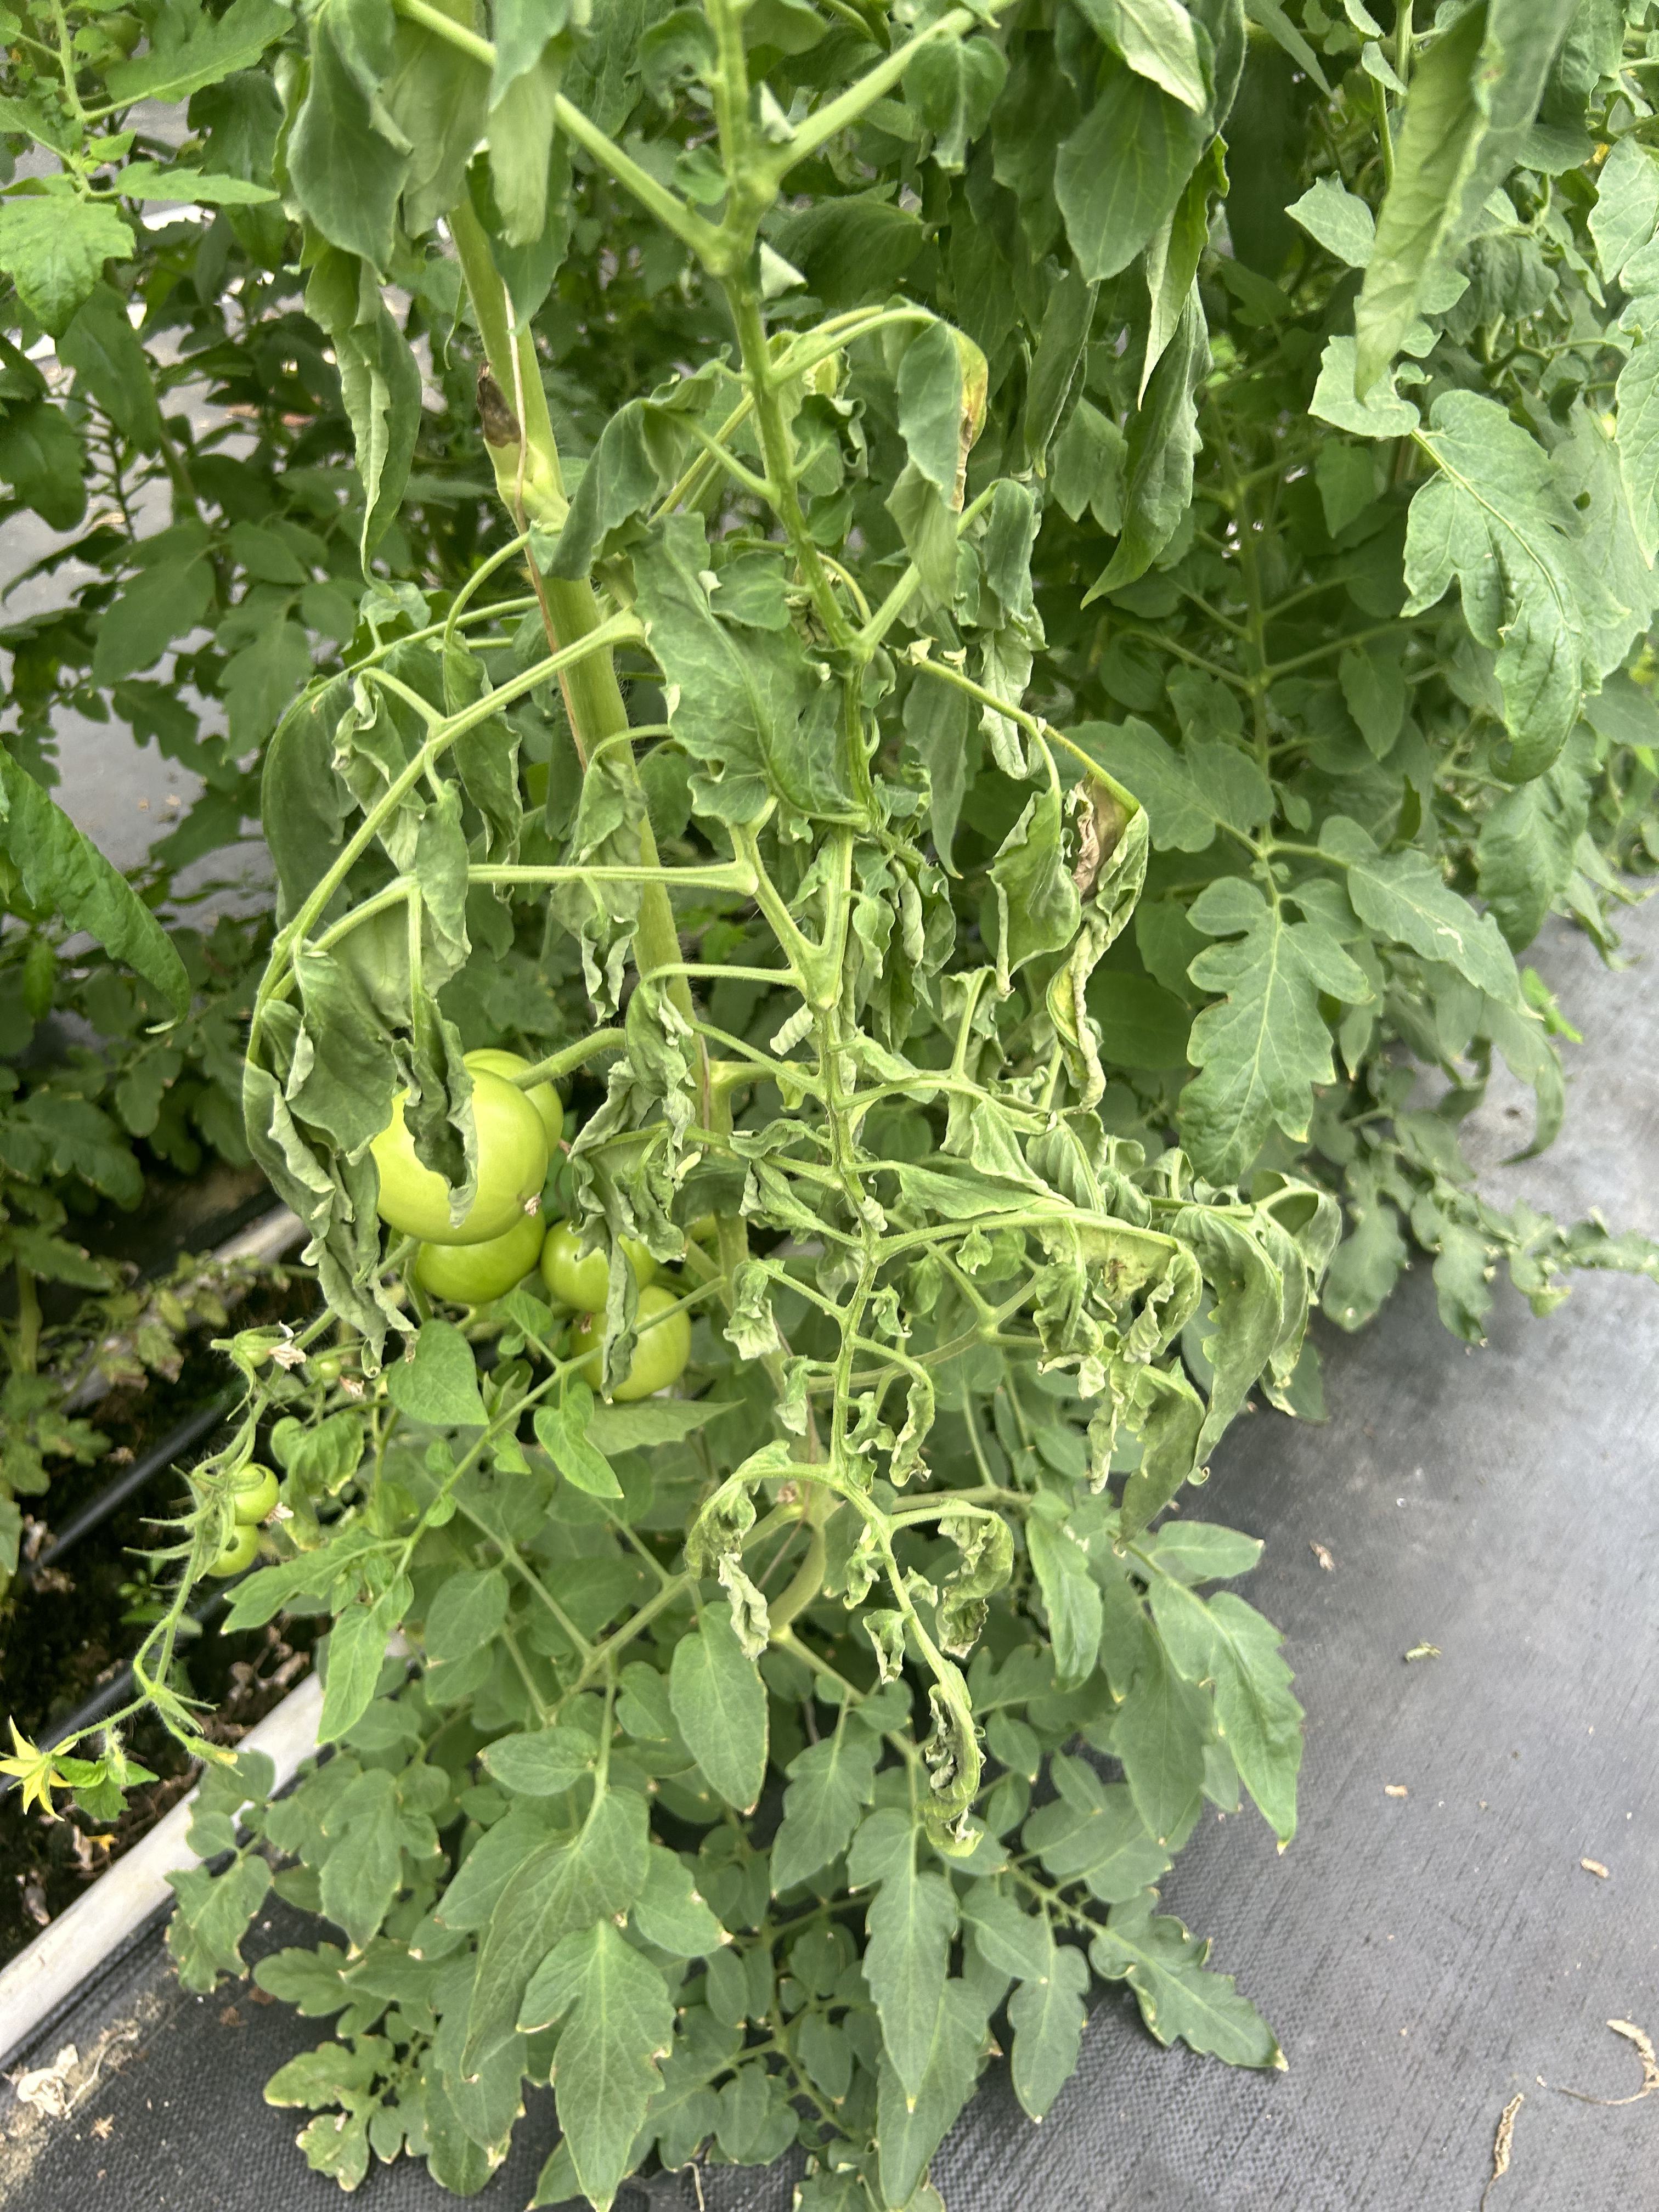
Disease: Wilt